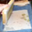
Label: couch